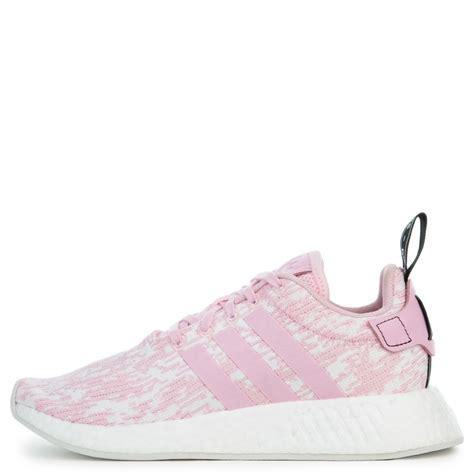
Brand: Adidas
Model: NMD R2